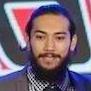
Age: 21